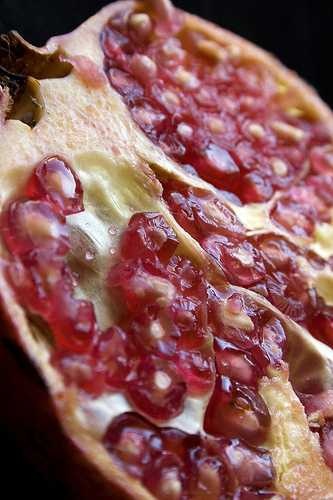
Label: Pomegranate